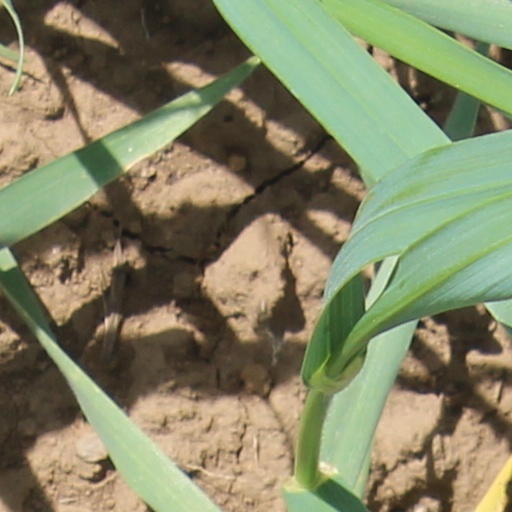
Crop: wheat